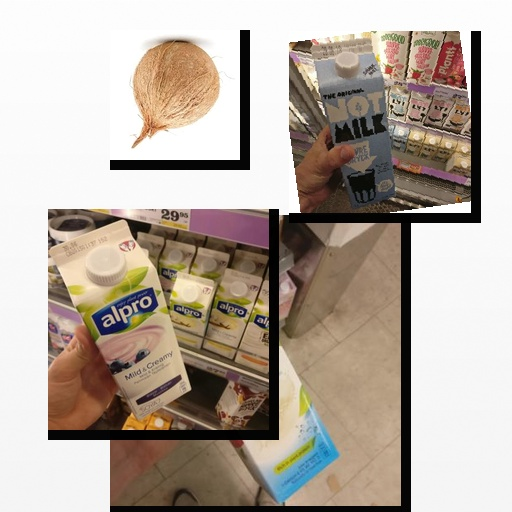
Food items: oat_milk, blueberry_soy_yogurt, soy_milk, coconut